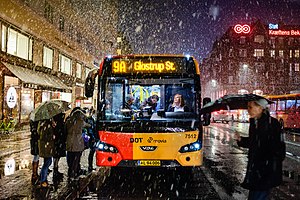
Privatisering
Buskørsel i København blev tidligere varetaget af offentlige busselskaber, men er i dag privatiseret og udføres af private virksomheder med kontrakt med det offentlige
Privatisering indebærer overførsel af vare- og tjenesteproduktion fra den offentlige sektor til en privatejet virksomhed. Det modsatte er således nationalisering, hvor staten overtager hidtil private aktiviteter.